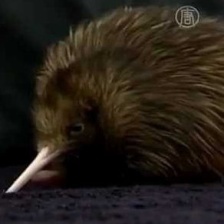
Species: KIWI
Scientific name: APTERYX